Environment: real
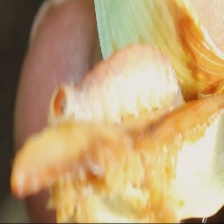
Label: fall_armyworm